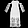
Label: Dress